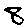
Label: 8